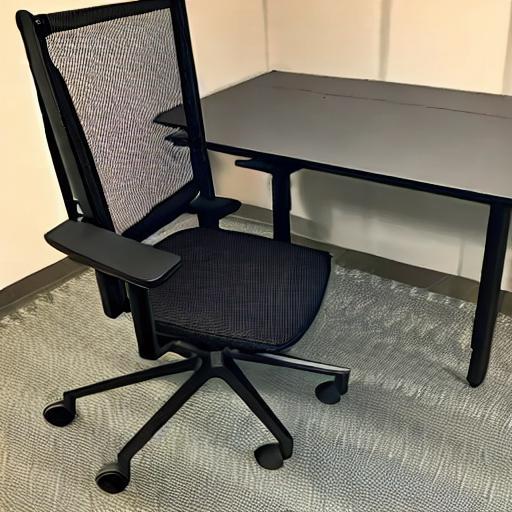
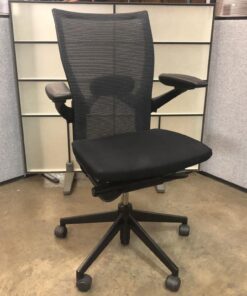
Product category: items_chair
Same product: no